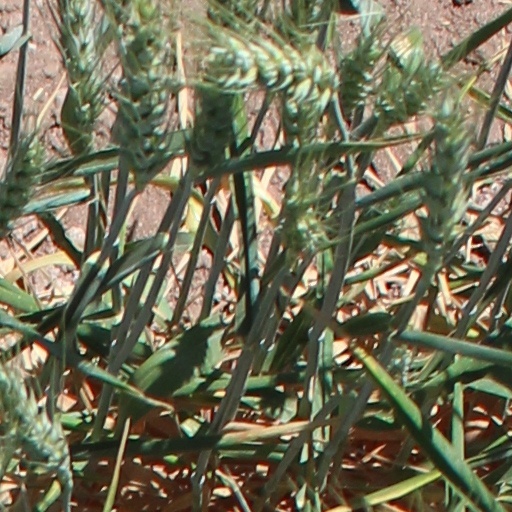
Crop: wheat